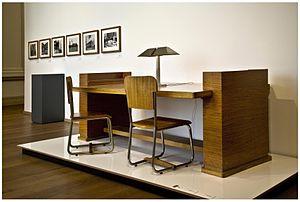
La tour de la bibliothèque universitaire située à Gand en Belgique est la « quatrième tour » de la ville, jugée digne par conséquent de se ranger à la suite de l’emblématique alignement des trois tours médiévales. Le dernier en date des édifices-repères de la ville est une tour entièrement construite en béton armé, de forme parallélépipédique, dépouillée, lisse, fonctionnelle, mais élégante, couronnée d’un belvédère en verre. Appelée familièrement Boekentoren par les Gantois, elle fut érigée en 1935 selon les plans de l’architecte et peintre anversois Henry van de Velde. Haute de 64 mètres et comportant 24 étages, cette construction en hauteur, peu économique pour une bibliothèque, mais voulue ainsi par Van de Velde, peut accueillir trois millions de volumes. Le fonds de la bibliothèque comprend aussi une collection de quatre milliers de manuscrits, dont quelques-uns ornés de miniatures du XIᵉ siècle.